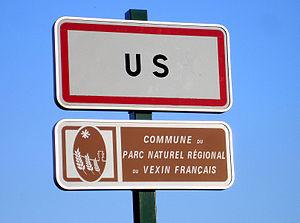
Panneau d'entrée de la commune d'Us, Val-d'Oise, France.
Cet article est une liste de toponymes courts, c'est-à-dire d'une longueur d'une ou deux lettres.